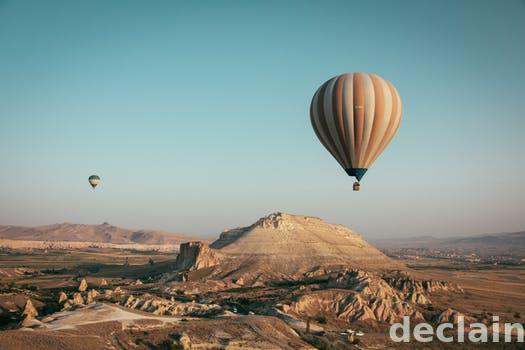
Label: Watermark